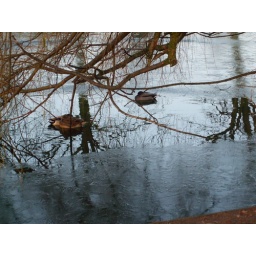
sleepings ducks under the tree in frozen water